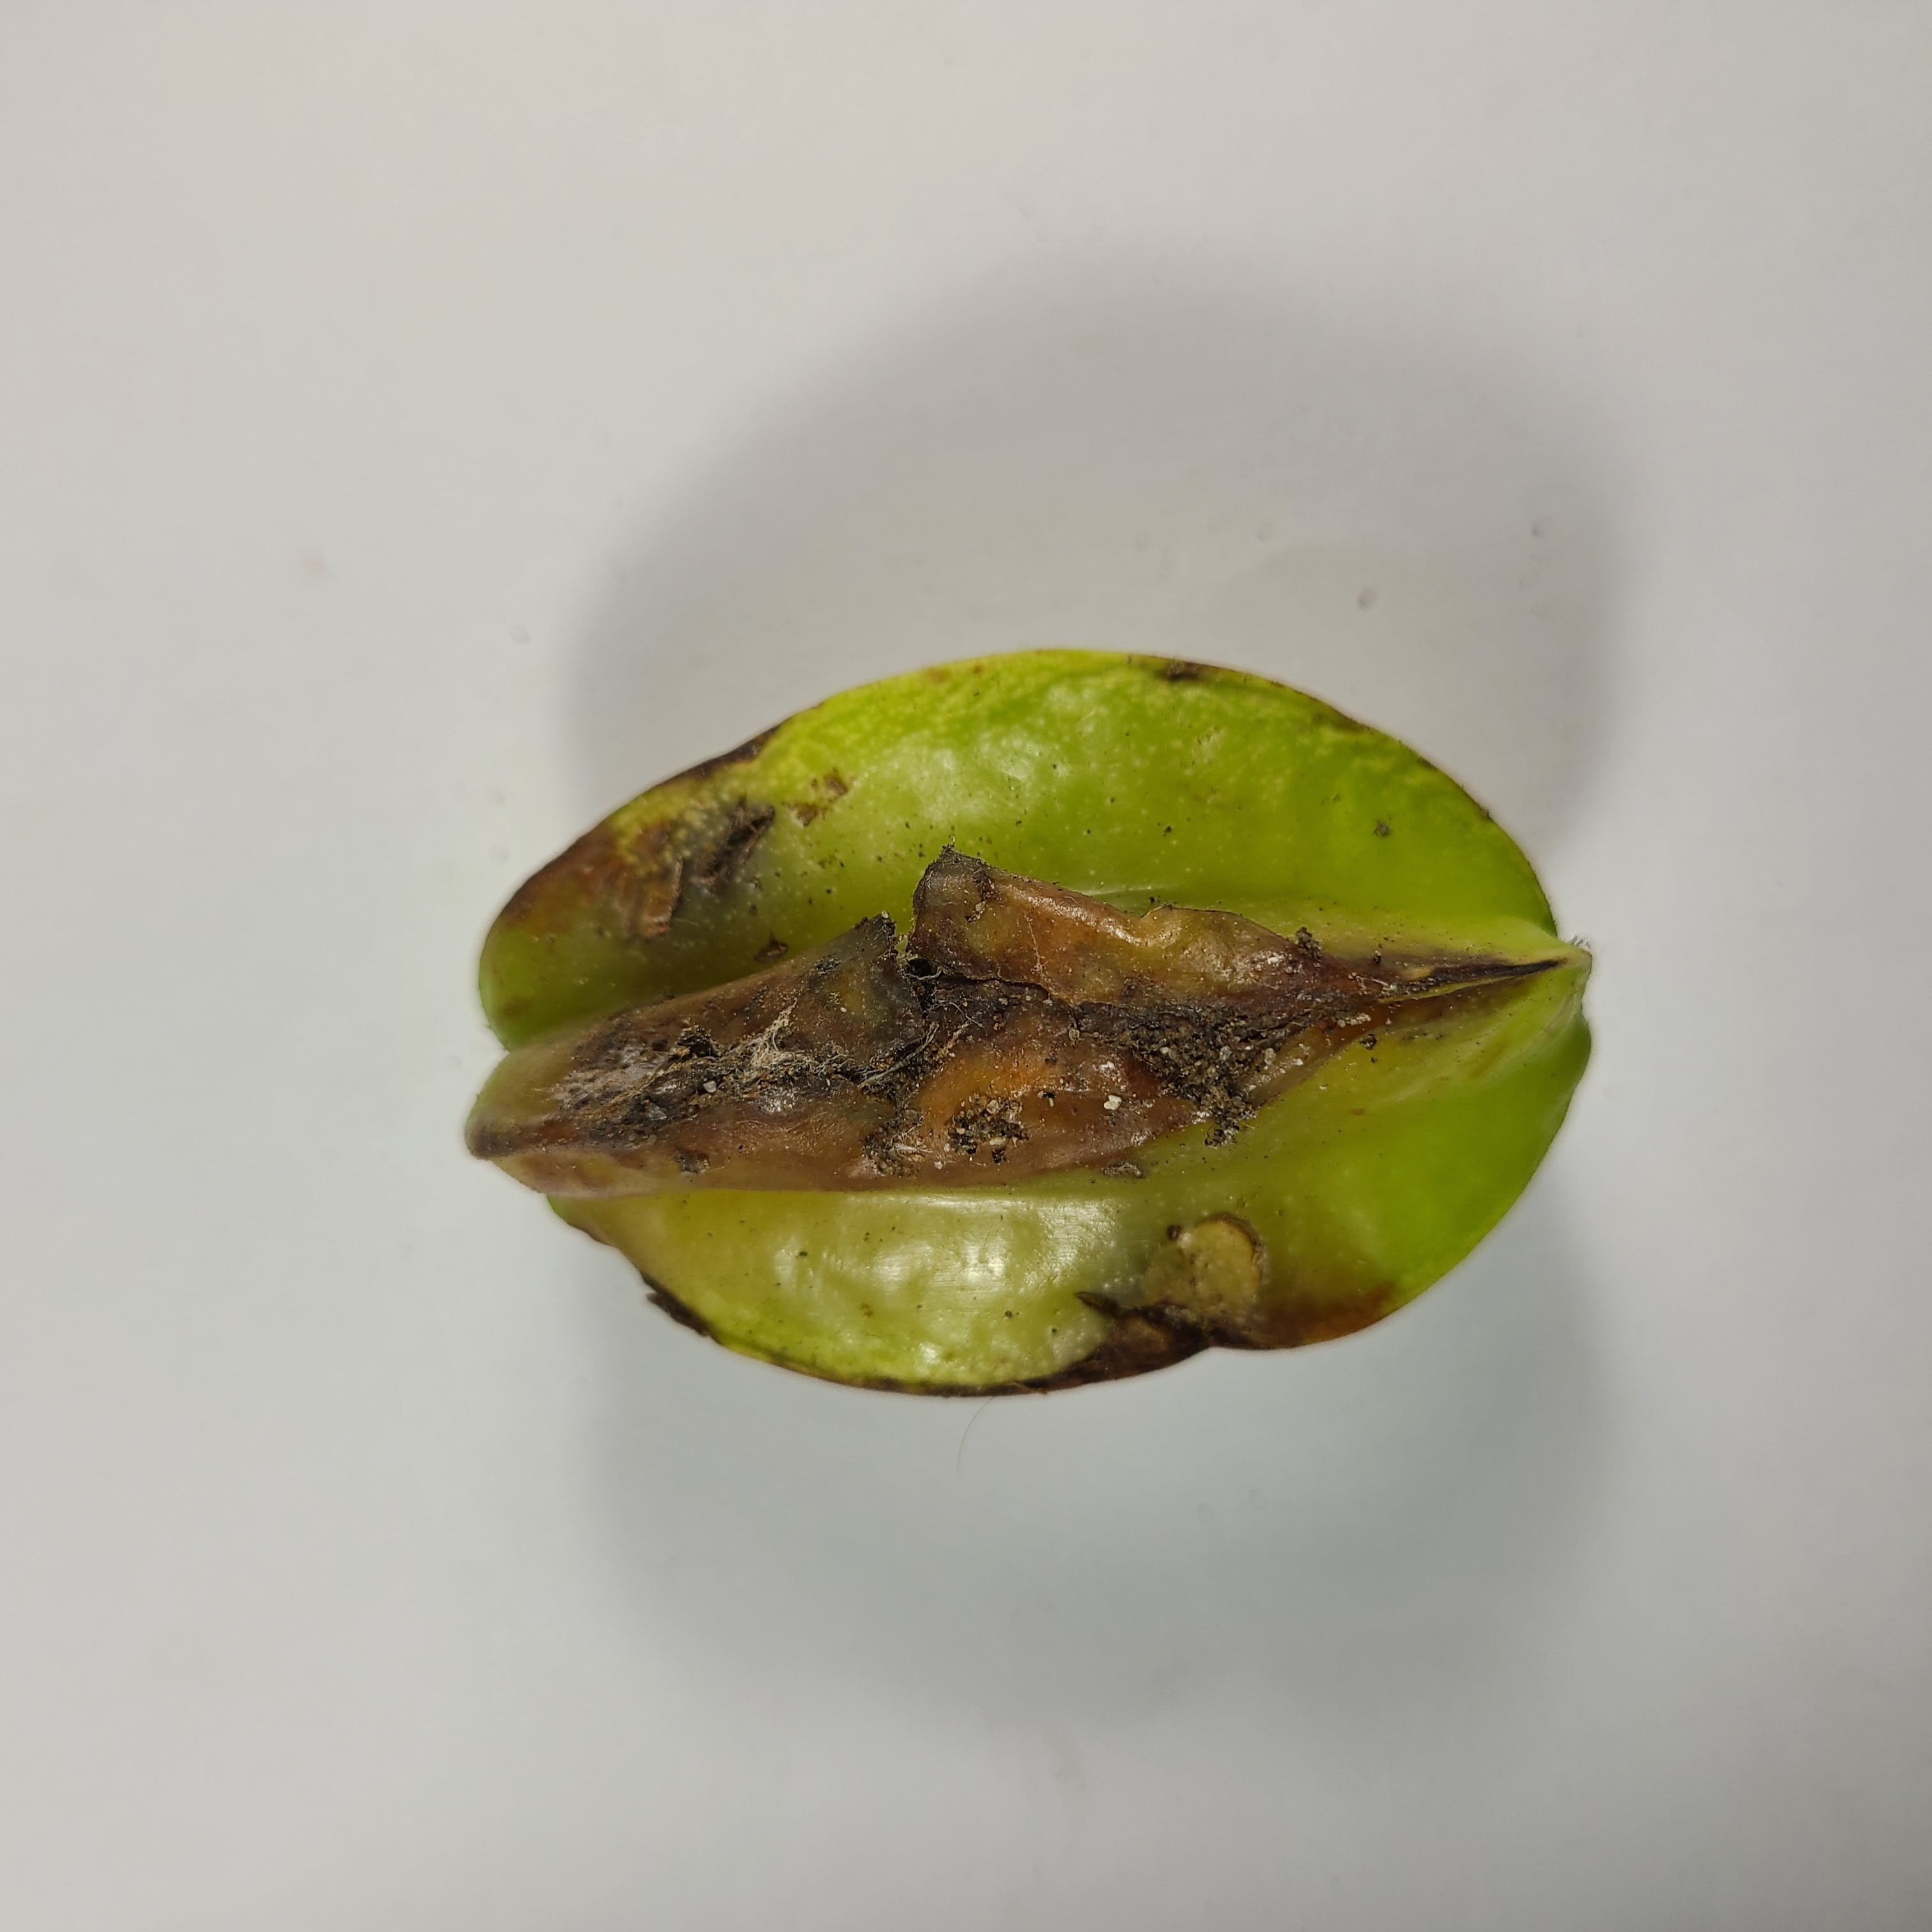
Label: Unhealthy Fruits